Colonial history of the United States

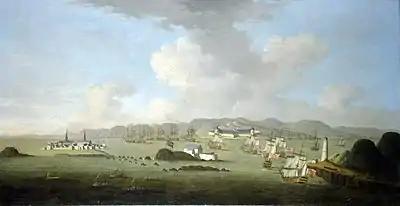
The "Siege of Louisbourg", a 1745 illustration by Peter Monamy

British Member of Parliament James Oglethorpe established the Georgia Colony in 1733 as a solution to two problems. At that time, tension was high between Spain and Great Britain, and the British feared that Spanish Florida was threatening the British Carolinas. Oglethorpe decided to establish a colony in the contested border region of Georgia and to populate it with debtors who would otherwise have been imprisoned according to standard British practice. This plan would both rid Great Britain of its undesirable elements and provide her with a base from which to attack Florida. The first colonists arrived in 1733.